Laval Rouge et Or football

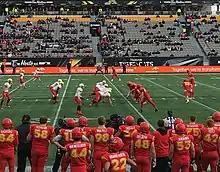
The Calgary Dinos on offence against the Laval Rouge et Or in the 52nd Vanier Cup in 2016.

The 2014 season saw the full rise of the Montreal Carabins to prominence, as they not only defeated the Rouge et Or in the regular season, but they also defeated them in the post-season and at home in the Dunsmore Cup. It snapped Laval's 70-game home winning streak (combined regular season and post-season) and 11-year Dunsmore Cup winning streak. Proving that 2014 was no fluke, the Carabins again defeated the Rouge et Or the following year in Quebec City in the Dunsmore Cup and would again represent the RSEQ in the Vanier Cup.